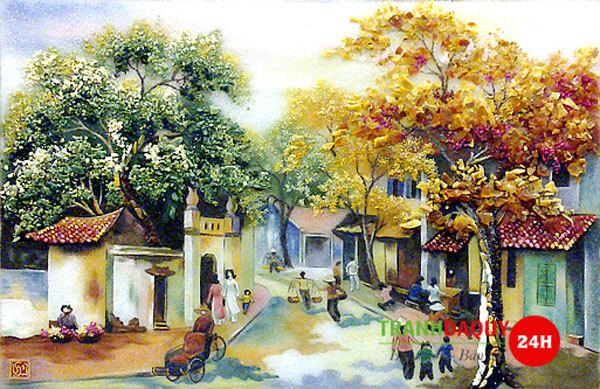
có nhiều người đang xuất hiện trên con phố bên trong bức tranh